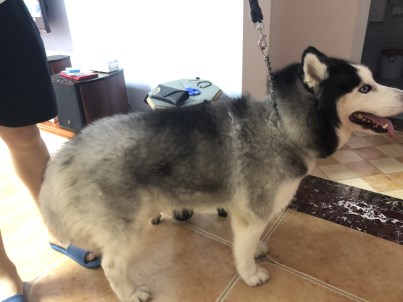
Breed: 1160-n000003-Siberian_husky